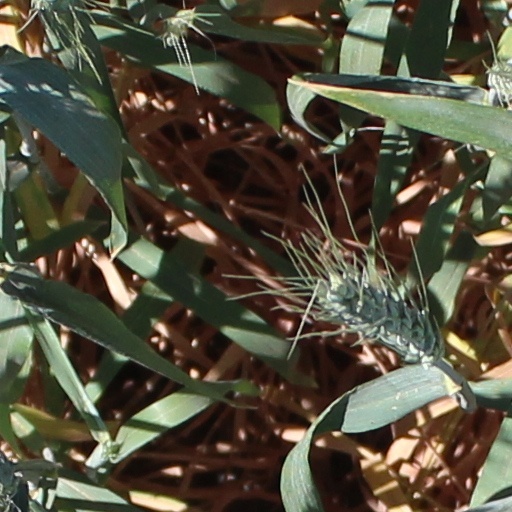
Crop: wheat